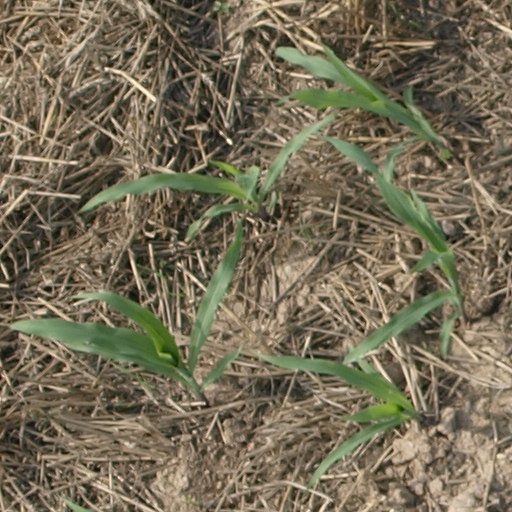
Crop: maize; corn